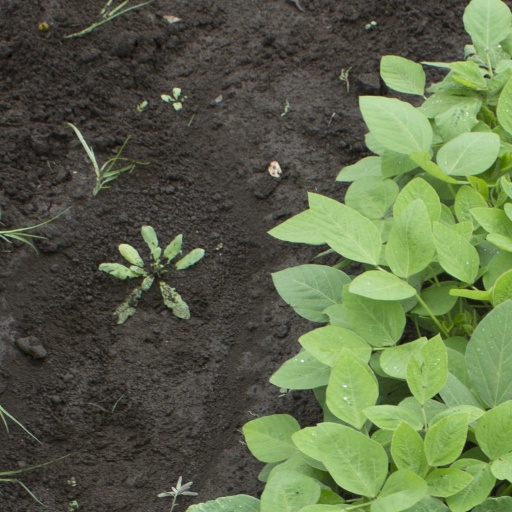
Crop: soybean